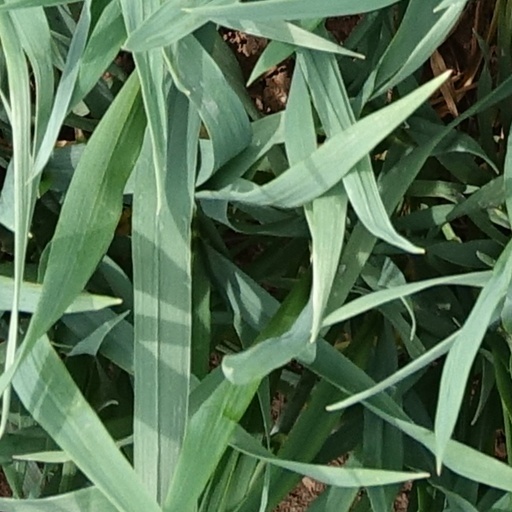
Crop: wheat